West Bluff Historic District

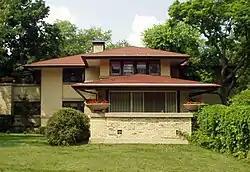
Francis W. Little House, a contributing property on the West Bluff

The West Bluff Historic District is one of three Registered Historic Districts in the Peoria County, Illinois, city of Peoria. The district is mostly residential and is an example of the opulence once enjoyed by the upper class in the United States during the late 19th and early 20th centuries. Of particular note are two contributing structures designed by Frank Lloyd Wright: Francis W. Little House at 1505 W. Moss Ave., and the house at 1316 W. Moss Ave. Other NRHP properties also listed as contributing to this district include the Judge Jacob Gale House at 1007 N. North St. and Pettingill-Morron House at 1212 W. Moss Ave. The district was added to the National Register of Historic Places on December 17, 1976.